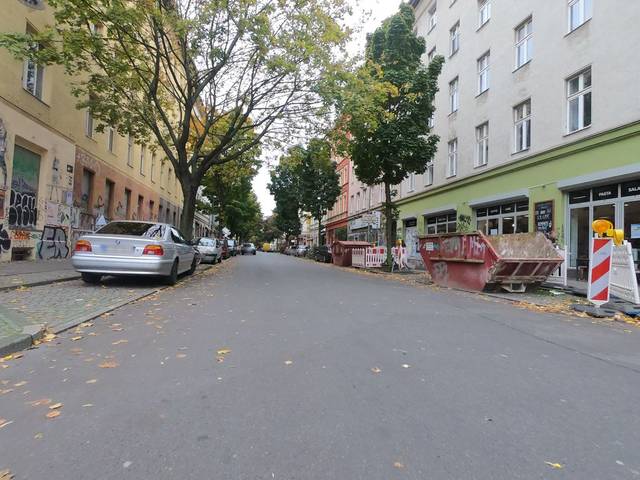
Region: Germany
Coordinates: 52.501, 13.438